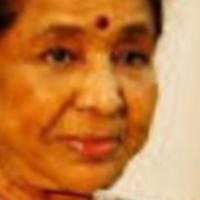
Age group: age 66-80